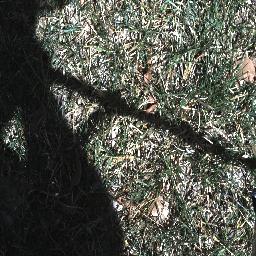
Label: negative